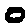
Label: 0